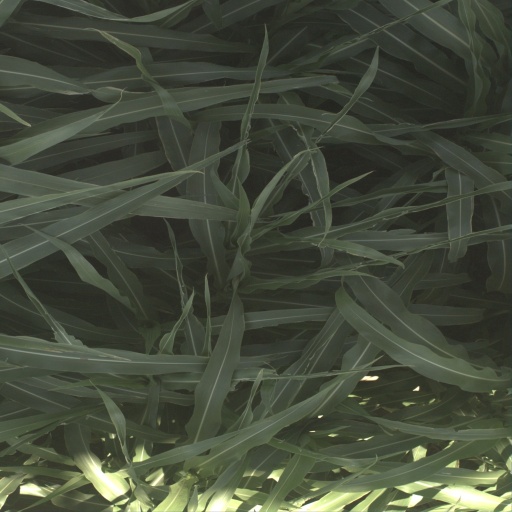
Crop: sorghum